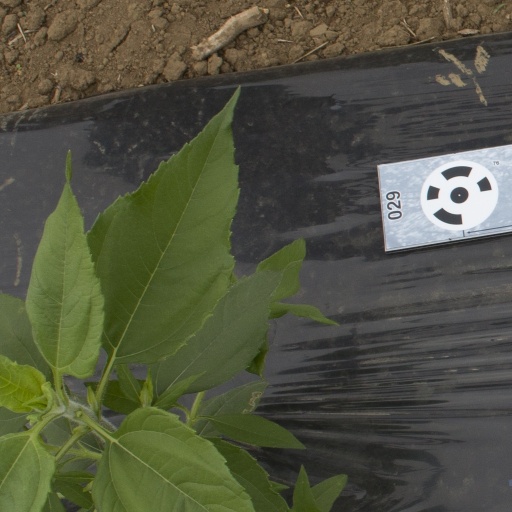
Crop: Jerusalem artichoke